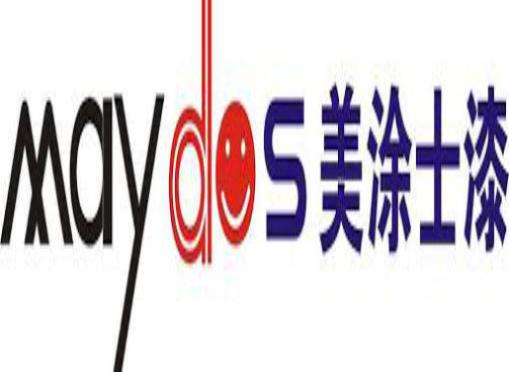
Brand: maydos
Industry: Necessities